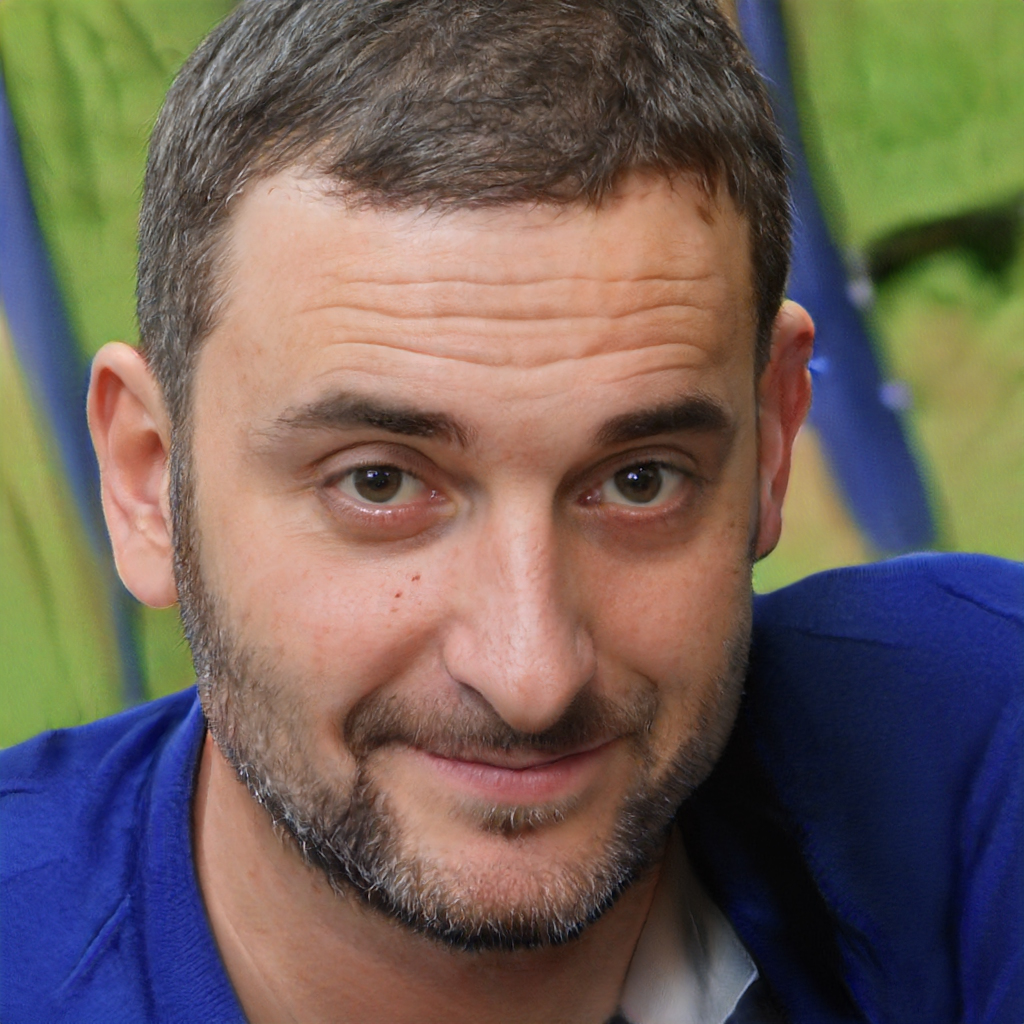
Gender: Male